Anglican Church in Japan

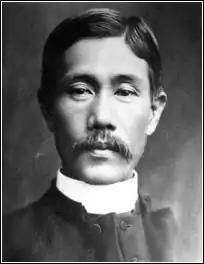
John Toshimichi Imai

In addition to the work of ordained church ministers, much of the positive public profile enjoyed by Anglican Church in Japan during this early mission period was due to the work of lay missionaries working to establish schools, universities and medical facilities. Significant among this group were missionary women such as Ellen G. Eddy at St. Agnes' School in Osaka, Alice Hoar at St. Hilda's School and Florence Pitman at St. Margaret's School, both located in Tokyo. Hannah Riddell who established the Kaishun Hospital for people with leprosy in Kumamoto and Mary Cornwall-Legh who ran a similar facility in Kusatsu, Gunma, were both honored by the Japanese Government for their work.